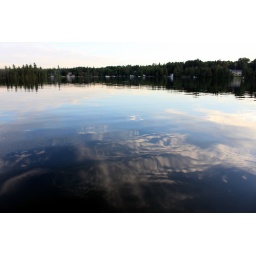
The sky is in the lake